American Veterans Disabled for Life Memorial

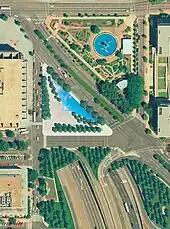
The first revised design for the memorial.

A revised design was submitted to the CFA as well as to the NCPC in June 2005. In the revised design, the fountain was now a simple basin (without water jets) in the shape of a star, with the eternal flame at its center. A thin scrim of water surrounded the flame, making it appear as if the fire were emerging from the water itself. The northeastern sides and arms of the star spilled water over into a reflecting pool. Extending northwest and southeast from the star-shaped basin was a triangular reflecting pool whose long edge bordered Washington Avenue. Both the star-shaped basin and the reflecting pool were intended to be of black granite. Both the basin and the reflecting pool were designed to have as little rippling water as possible, so as best to reflect both the eternal flame and the Capitol building. Trees lined the edges of the reflecting pool, except for an opening on the northeast portion of the site (which permitted views of the U.S. Capitol). The length of the stone and glass walls was now much reduced, and they were set near the trees on the western and southern edges of the site. The memorial's primary entrance was still considered to be on the north end, but stone walls came close together in the southwest corner of the site to create a major secondary entrance. The white marble-faced stone walls were called the "Walls of Loss", and Vergason intended for them to be inscribed with stories from disabled veterans documenting how they were wounded, their reactions to their disabilities, and the way they felt society treated them. Circular openings in the stone walls helped maintain a sense of openness rather than being walled off. The glass walls were called the "Walls of Light". Vergason intended for these walls to be more uplifting, and to be inscribed with quotes about democracy, honor, sacrifice service, duty, and patriotism. Nearly the entire site would be paved with grey granite, and grey granite benches would be placed in strategic locations to force visitors to the Capitol and fountain from the best angles. Vergason also intended for "works of art" to be placed around the memorial site, although the nature of these artworks had yet to be determined. The revised design still returned C Street SW to its original configuration in the L'Enfant Plan. All steps and grade changes were eliminated and special-needs parking along C Street SW increased to make the memorial more handicapped-accessible.